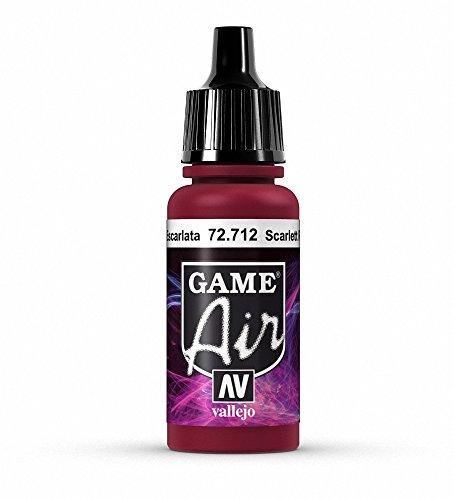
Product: Vallejo Game Air Scarlett Red Paint
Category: Toys & Games | Hobbies | Hobby Building Tools & Hardware | Paints
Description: Bottle is .57 fluid 17ml.
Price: $5.61